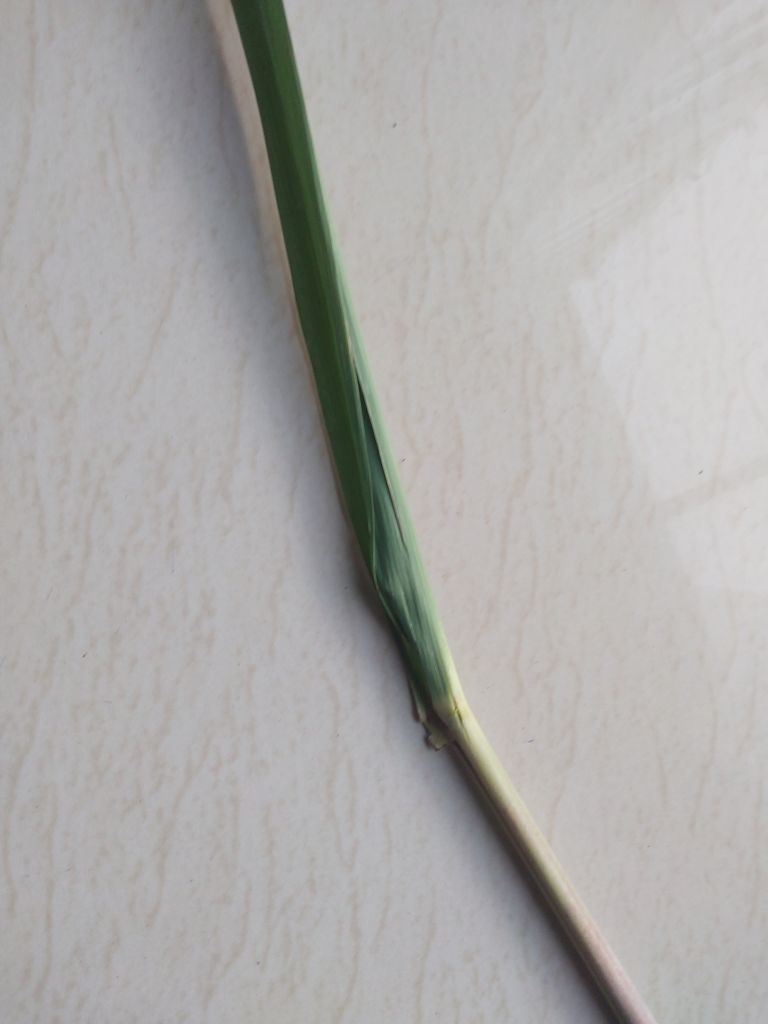
Label: Pokkah Boeng